Dur-Sharrukin

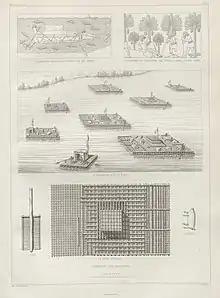
Convoy of rafts (Keleks) floating down the Tigris river loaded with antiquities in 1855 (V Place 1867)

By 1852, excavations of the site had been resumed by the new French consul, Victor Place, and in 1855 another shipment of antiquities was ready to be sent back to Paris. A cargo ship and four rafts were prepared to carry the artifacts, but even this substantial effort was over-whelmed by the sheer number of items to be transported. Additionally, shortly after the convoy reached Baghdad, Place was summoned to his new consular post in Moldavia due to the ongoing Crimean War, and had to leave the shipment in the hands of a French schoolteacher, M. Clement to finalise its return to Paris.